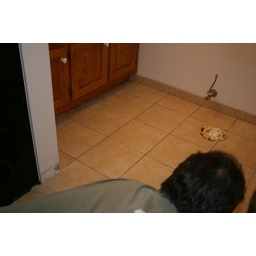
New tile floor in progress in guest bathroom